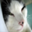
Label: cat